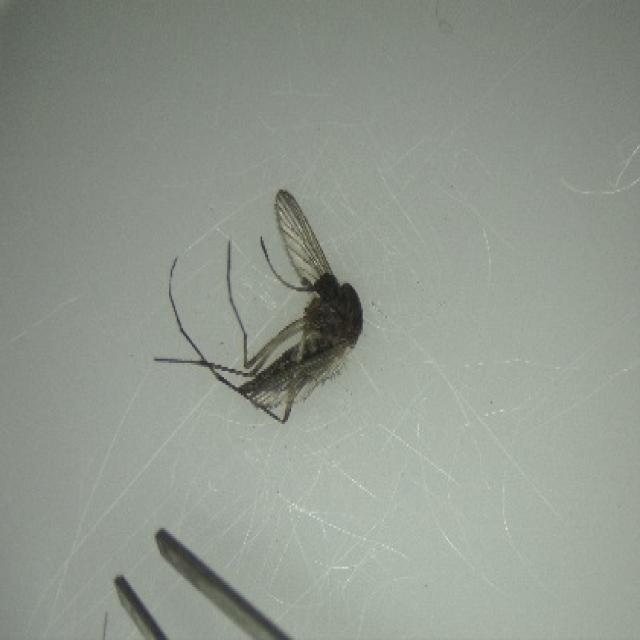
Species: aedes_vexans